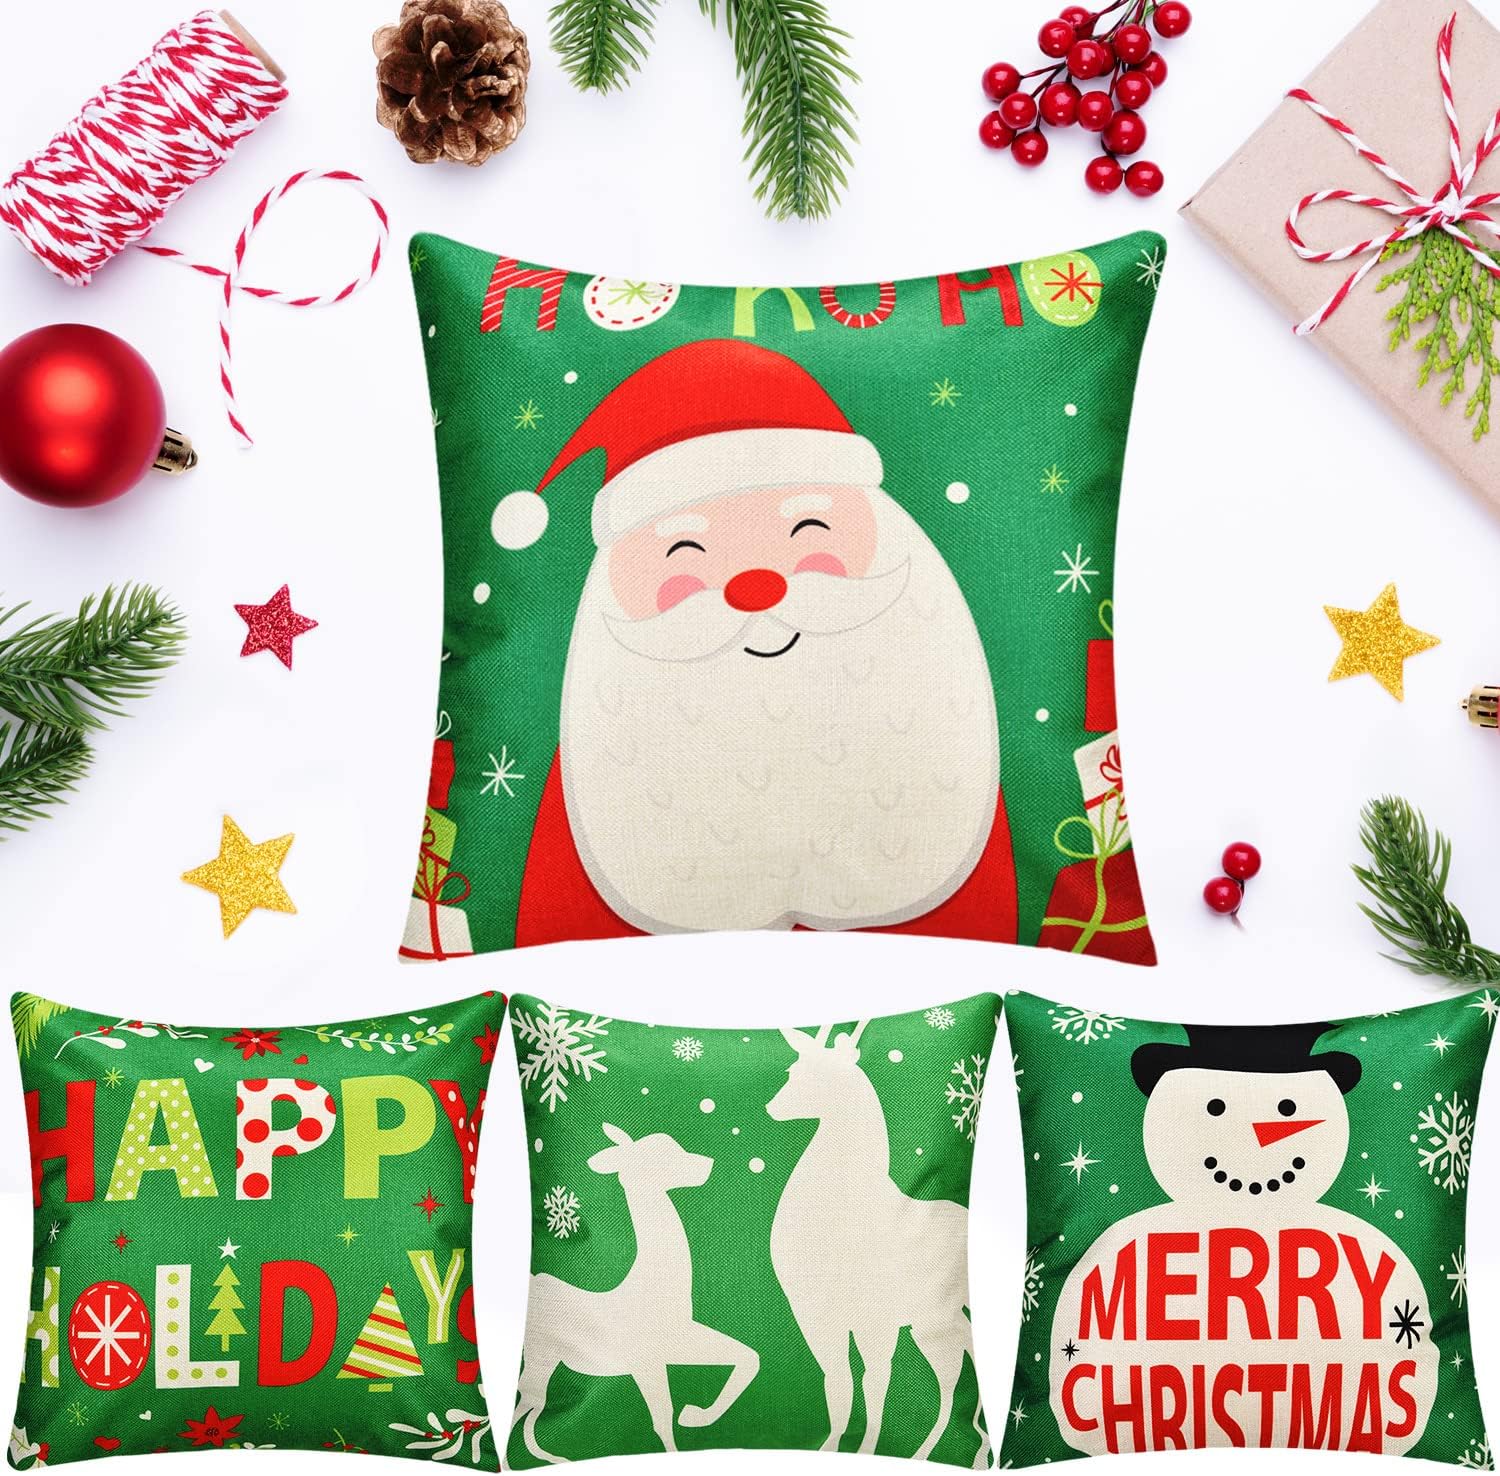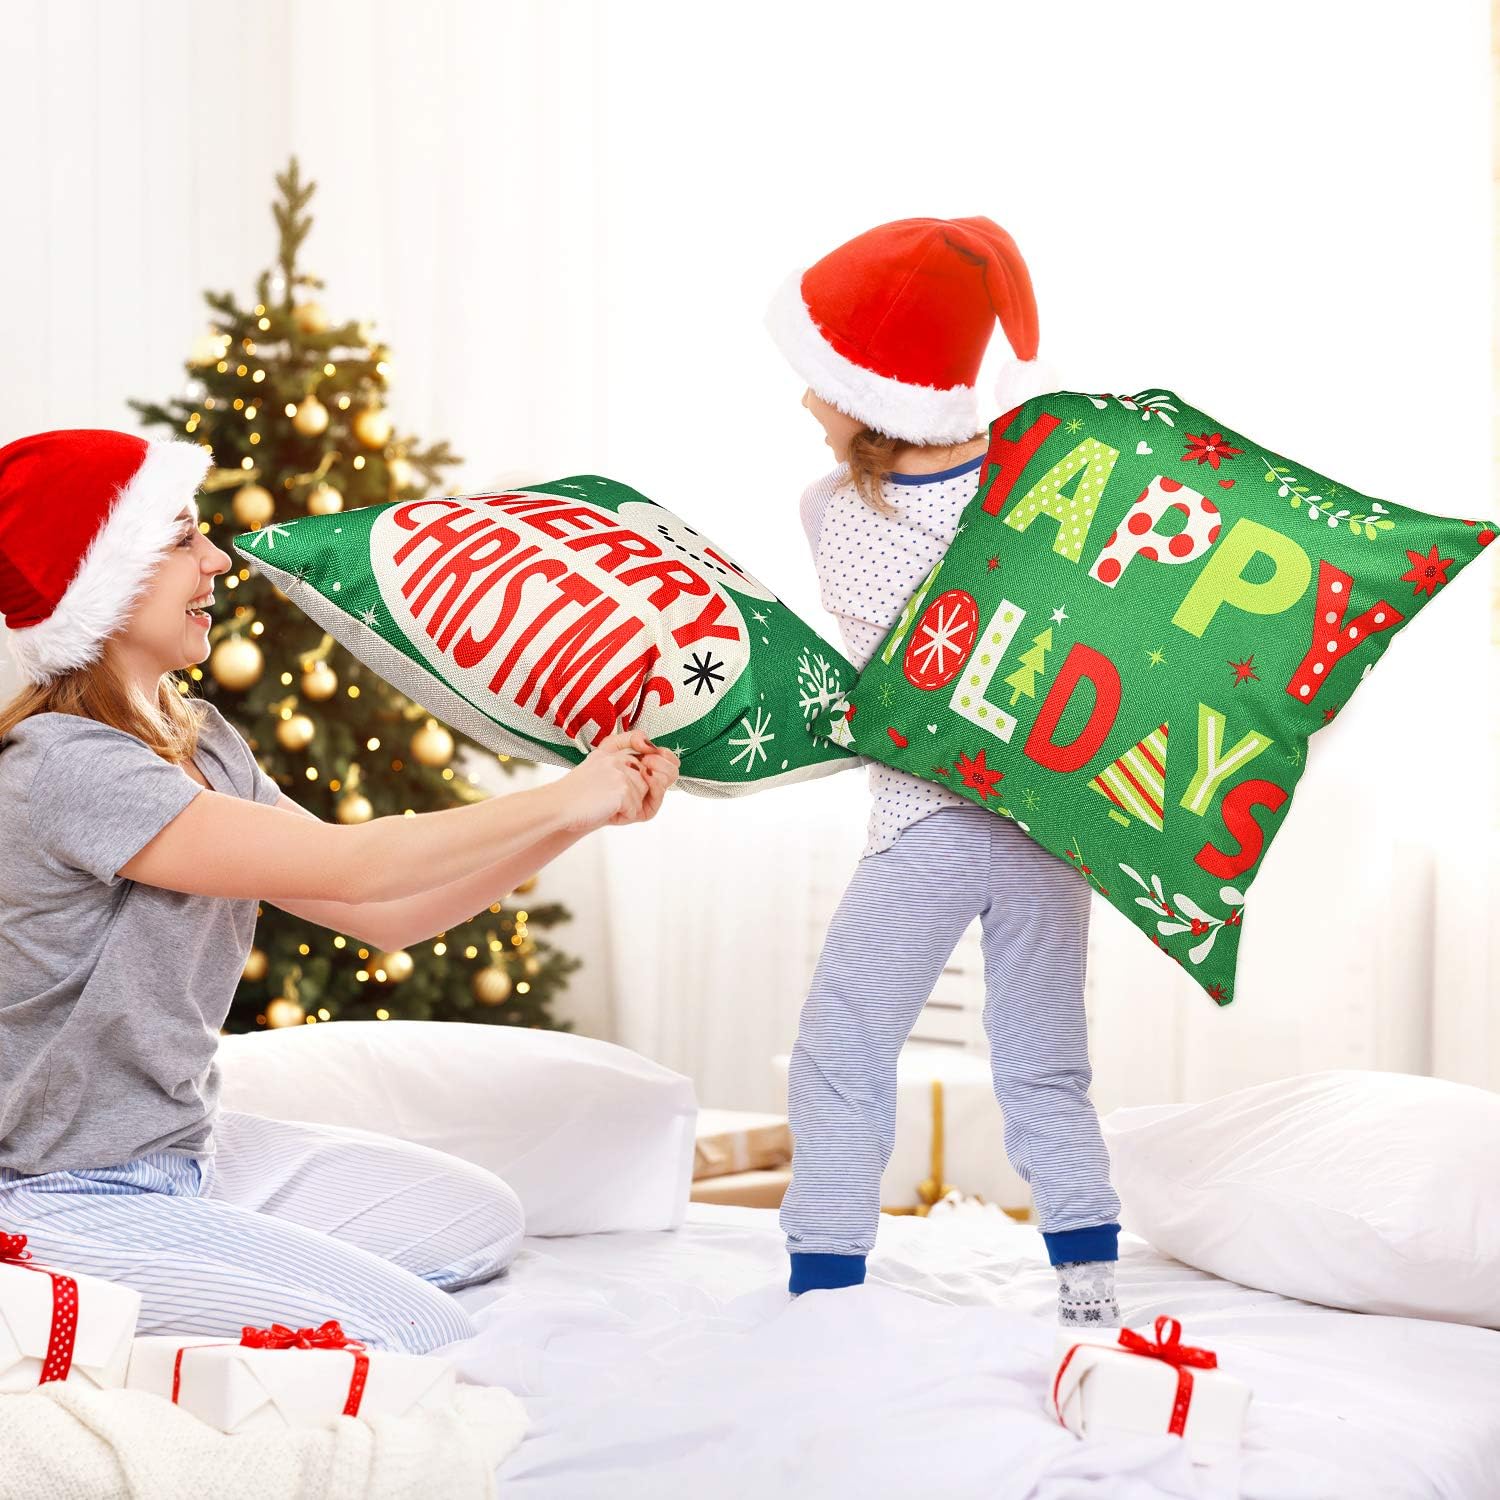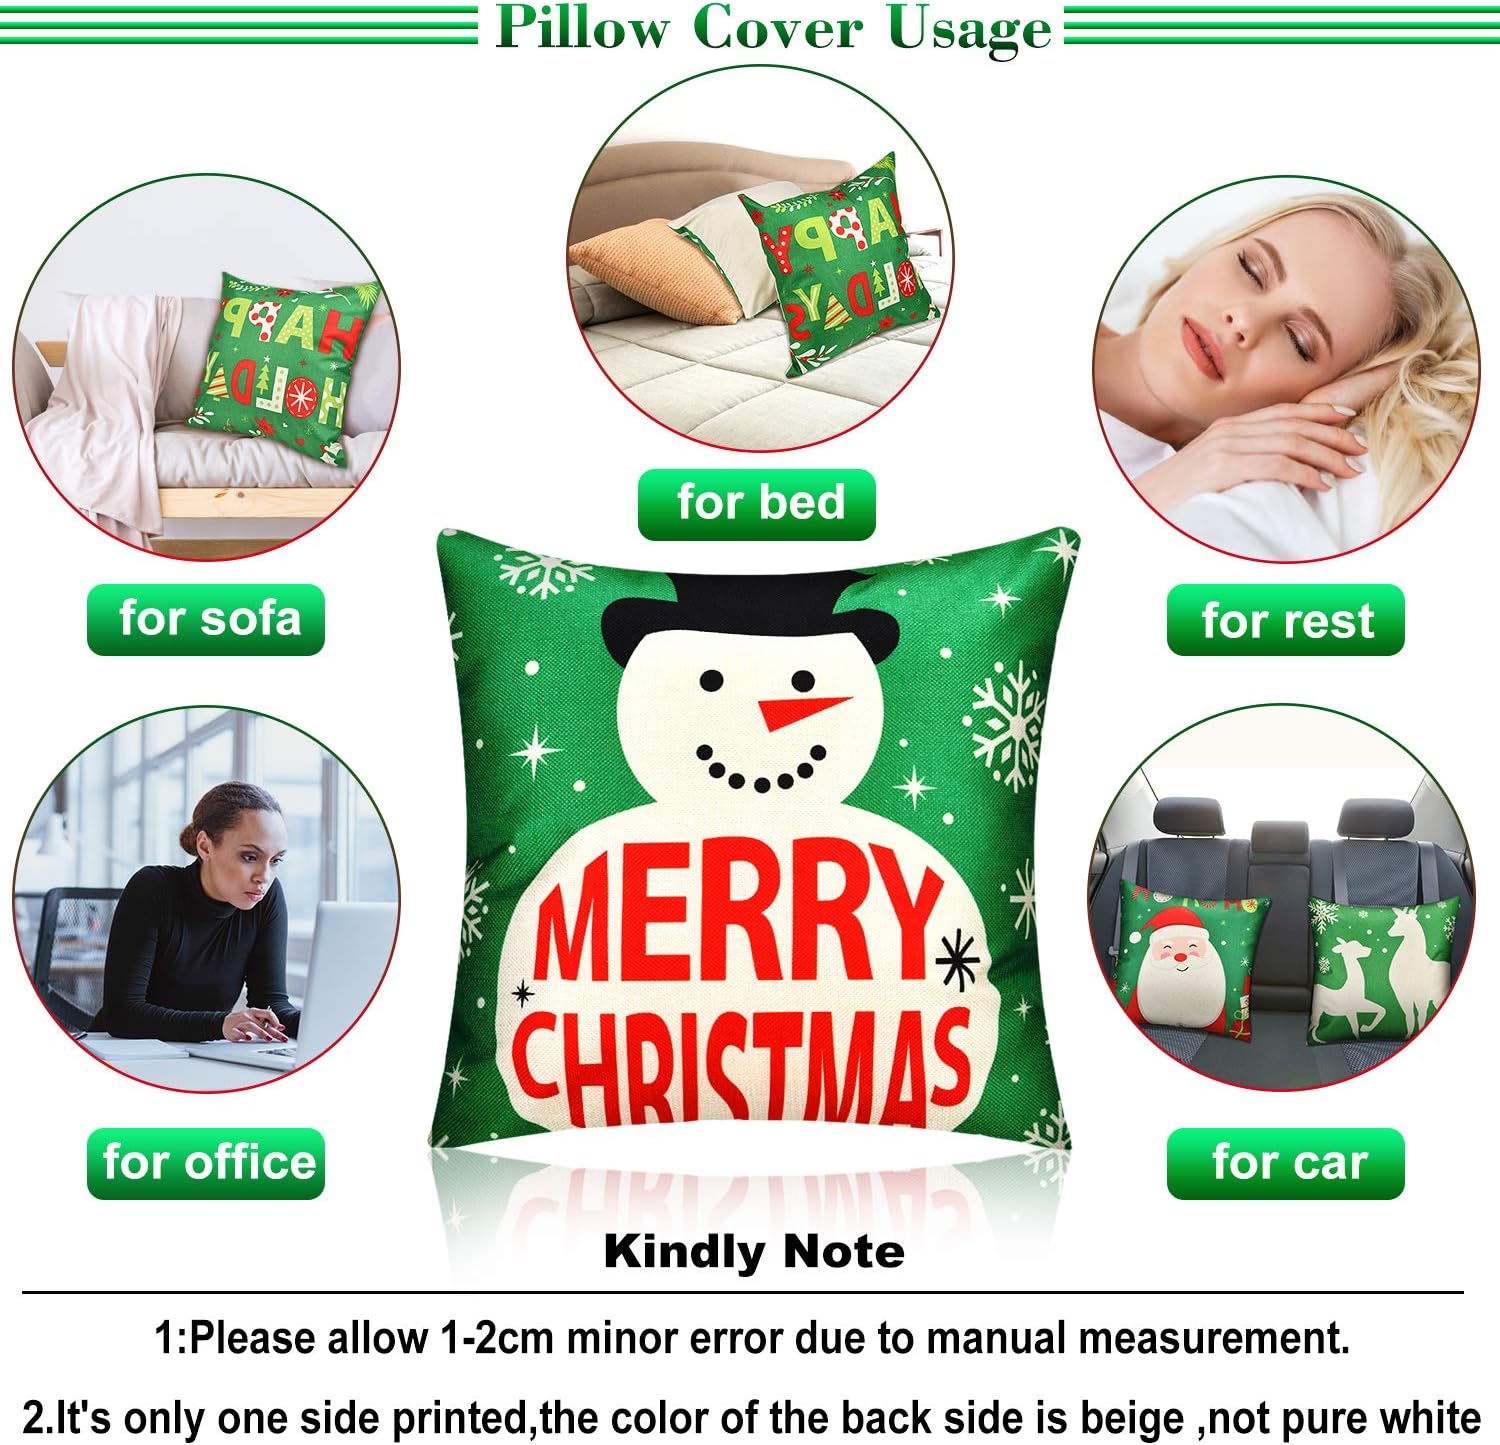
Gejoy 4 Pieces Square Pillow Cover Cushion Cover Decorative Pillow Case for Halloween Christmas Thanksgiving Day Sofa Bedroom Decoration, 18 by 18 inch (Snowman and Santa)
Category: Amazon Home
Festive pillow cover: The festive pillow cover can satisfy your needs, vivid design and bright color, which can create wonderful atmosphere to your home.  Suitable occasions: Can be applied for home decoration at festival like Halloween, Thanksgiving Day, Christmas and so on, also suitable for special parties and events such as wedding, holiday.  Applications: As decorations for bed, sofa, seat, couch, car, living room, bedroom, office and so on.  Specifications: Quantity: 4 pieces in total Size: 45 x 45 cm/ 18 x 18 inch  Package includes: 4 x Cushion covers  Note: small size errors may exist.
Features: What you get: you will get 4 pieces pillow cases in different styles as pictures shown, one-side pattern design, just the pillow cases, pillow cores are not included, enough for you to use at festival as appropriate decorations | Breathable pillow cover: good fabric for home furnishing, comfortable and soft, easy to wash and dry fast, convenient for using in car, living room, bedroom, as indoor decorations | Festive pillow cover: the festive pillow cover can satisfy your needs, vivid design and bright color, which can create wonderful atmosphere to your home | Suitable occasions: can be applied for home decoration at festival like Halloween, Thanksgiving Day, Christmas and so on, also suitable for special parties and events such as wedding, holiday | Dimension: 45 x 45 cm/ 18 x 18 inch, square shape, fit for most sizes of pillows, invisible zipper design which is beautiful and simple